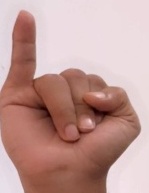
ASL sign: I